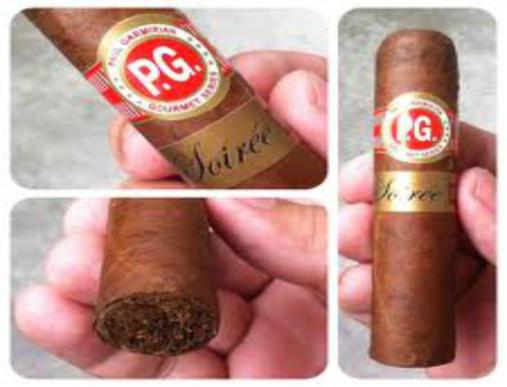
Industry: Necessities